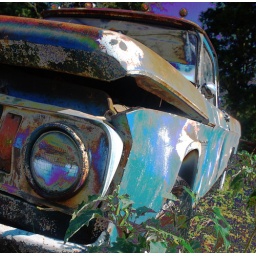
Blue pick-up truck in a field